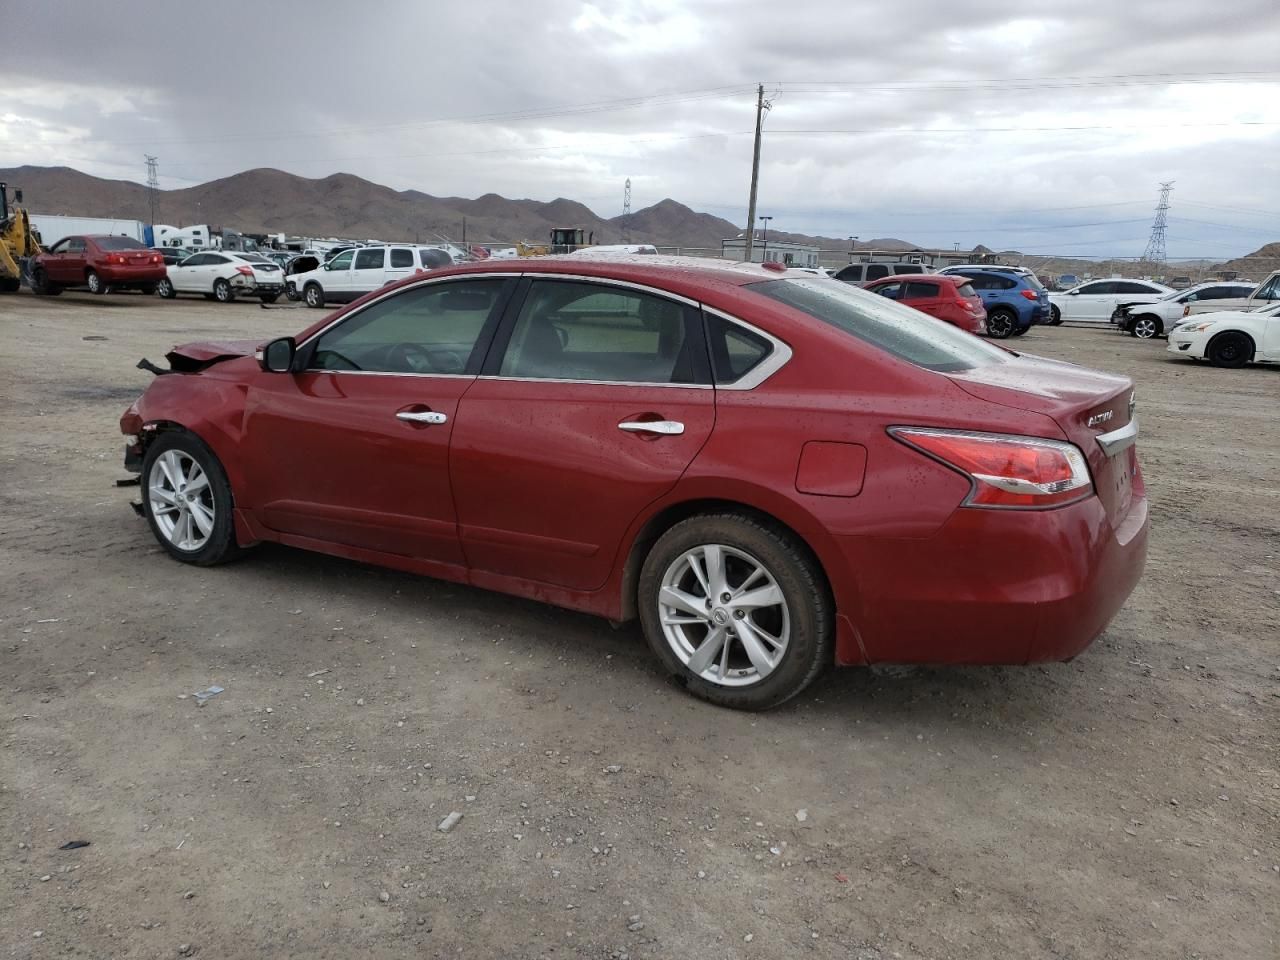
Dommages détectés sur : pare-choc avant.
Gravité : majeur